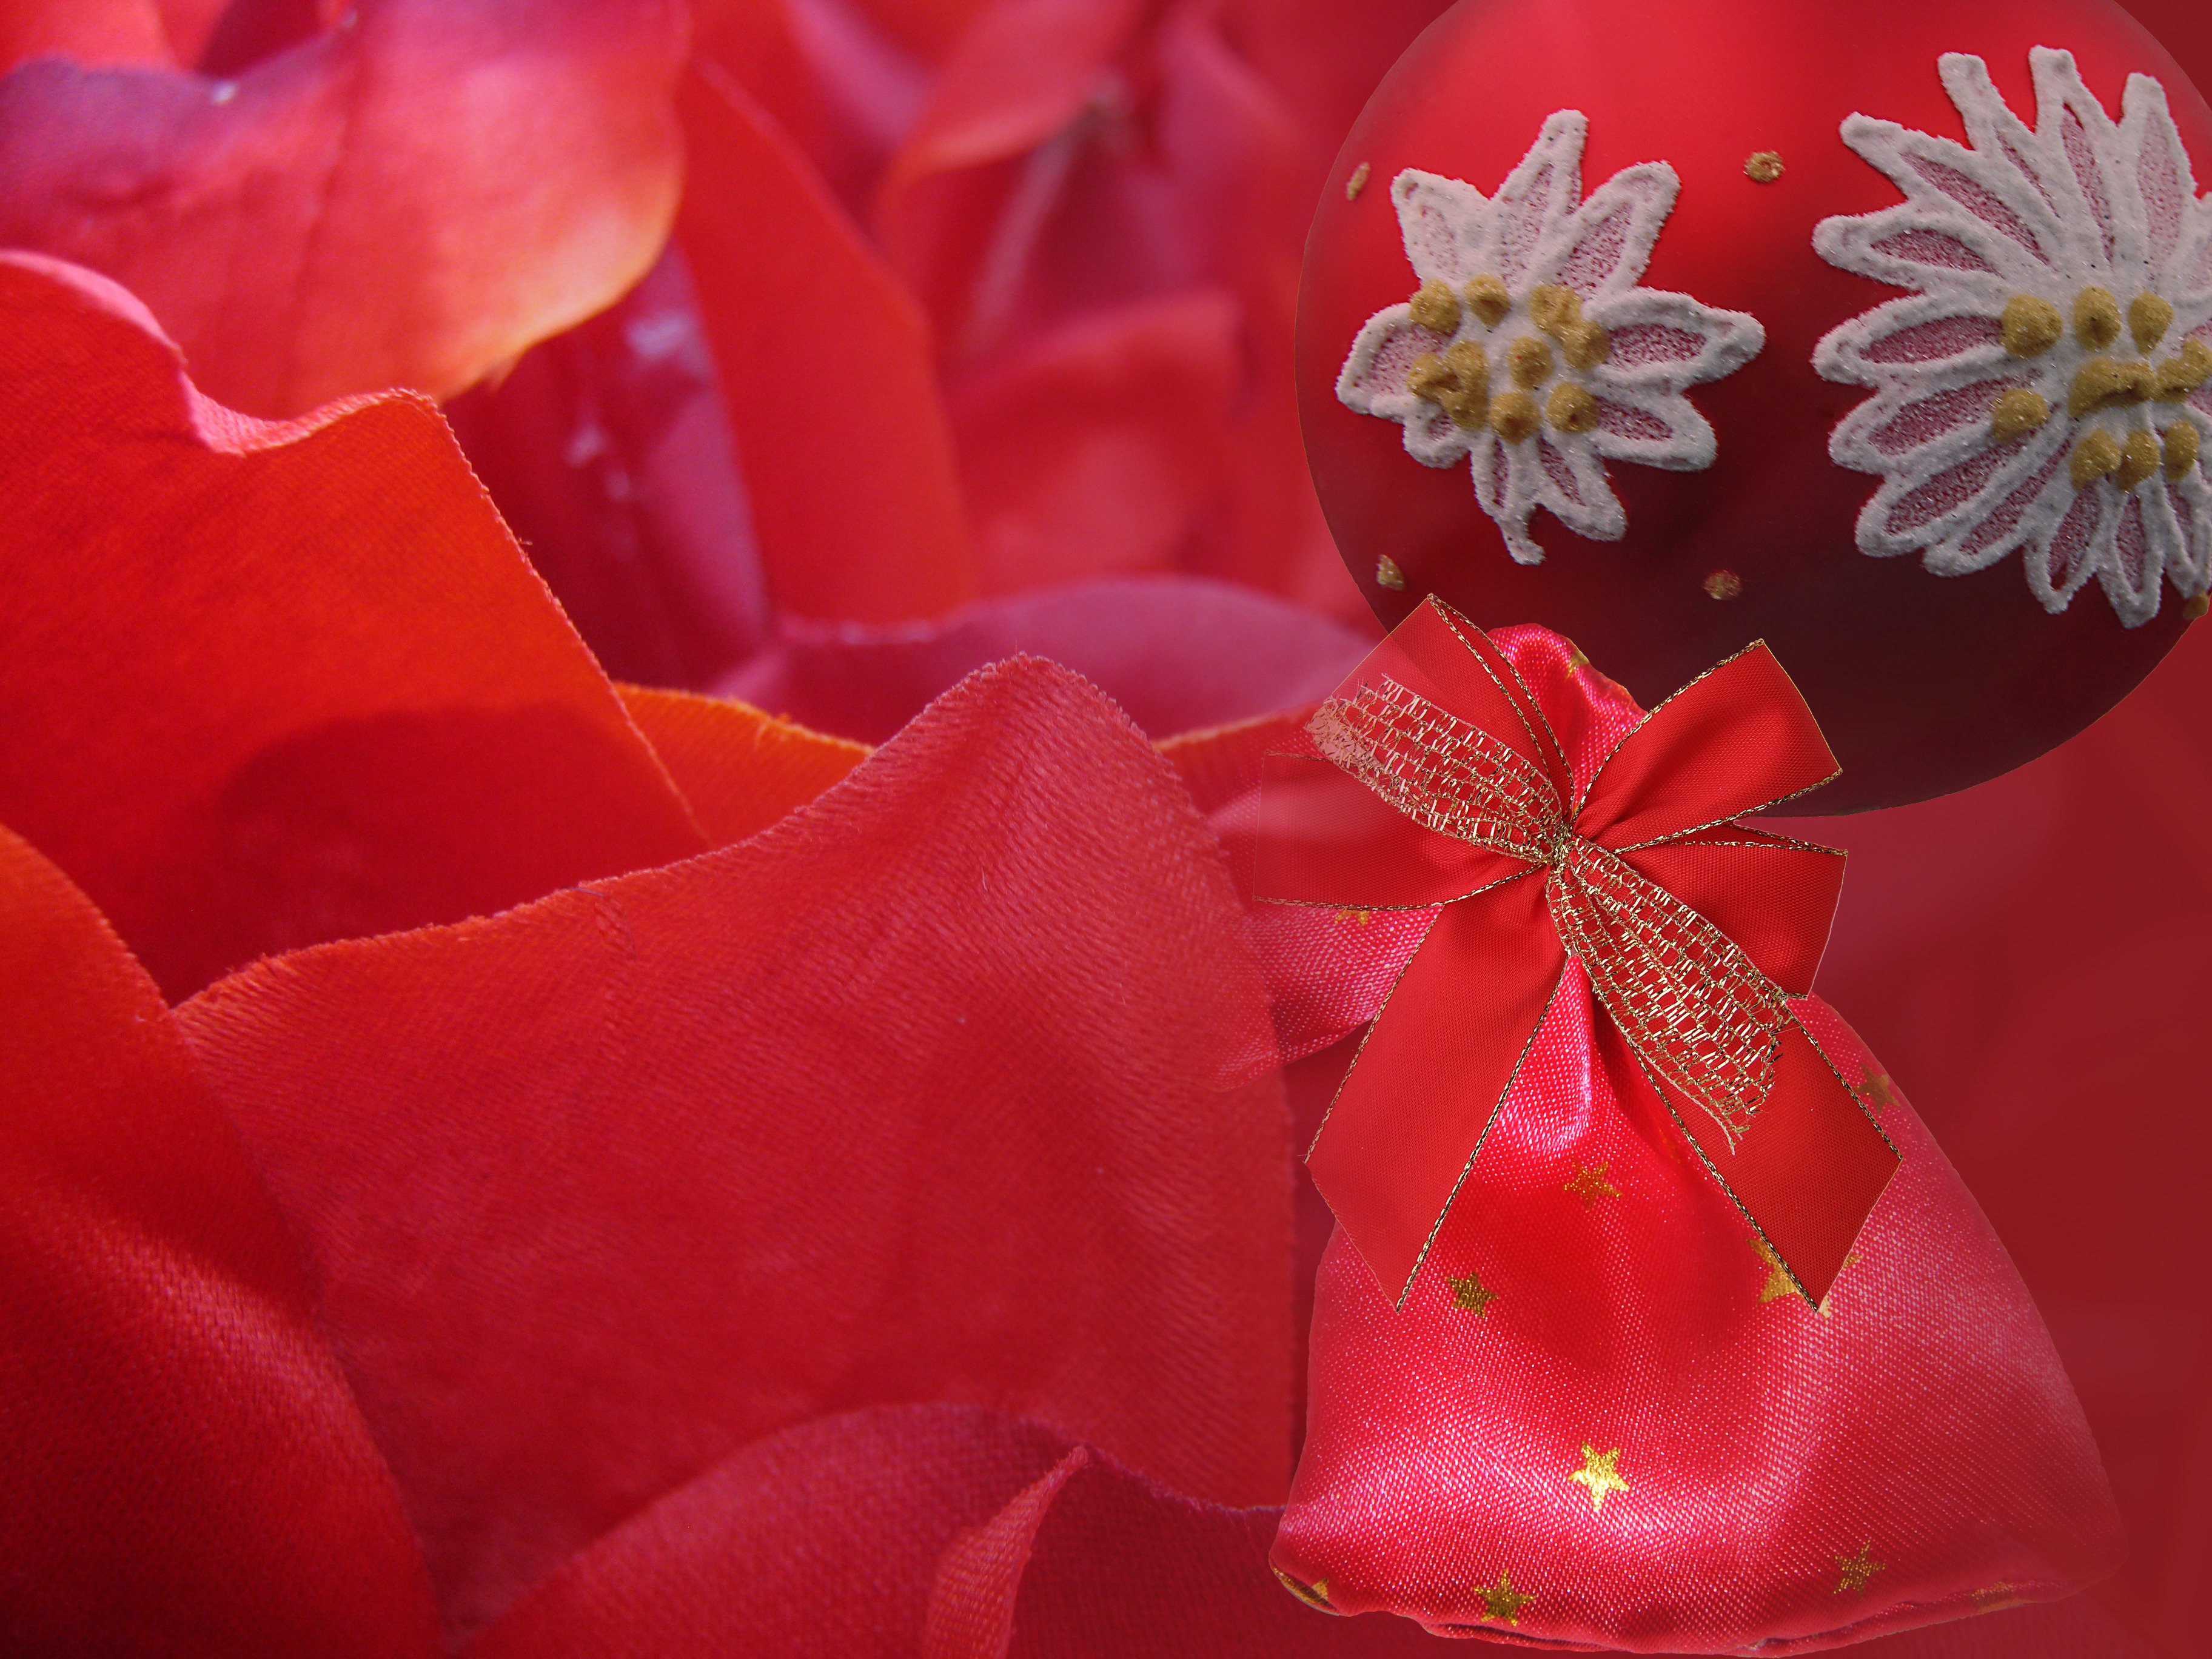
plant, flower, petal, decoration, red, pink, christmas, close up, background, poinsettia, macro photography, flowering plant, land plant